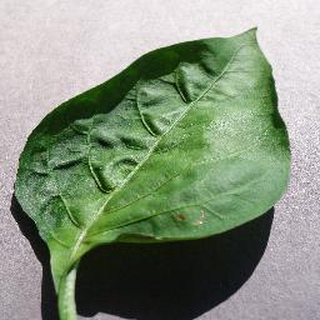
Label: healthy_bell_pepper